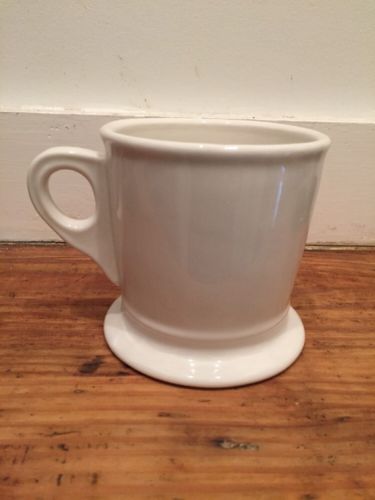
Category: mug